Purple Violets

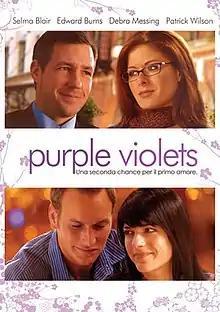
Theatrical film poster

Purple Violets is a 2007 American independent romantic comedy film written and directed by Edward Burns, who also co-stars. It is set in lower Manhattan, about four friends from college who unexpectedly meet again after twelve years apart. The film stars Selma Blair, Patrick Wilson, Debra Messing and Burns. It also features Dennis Farina, Donal Logue and Elizabeth Reaser. "Purple Violets" became the first feature film to debut on the iTunes Store.